Şüräle

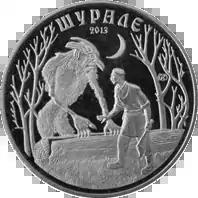
Shurale and the woodcutter on a Kazakh 50 tenge coin, 2013

Şüräle or Shurale (Tatar and Bashkir: Шүрәле, Şüräle) is a forest spirit in Turkic mythology (especially Tatar and Bashkir). According to legends, Shurali lives in forests. He has long fingers, a horn on its forehead, and a woolly body. He lures victims into the thickets and can tickle them to death.